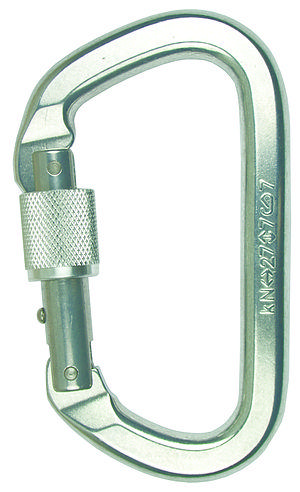
Un mousqueton est un anneau métallique possédant un système d'ouverture facile. On peut y glisser une corde, un anneau ou s'en servir comme point d'attache. C'est un connecteur utilisé en particulier dans des activités demandant l'utilisation d'un baudrier : alpinisme, escalade, spéléologie, via ferrata, travail en hauteur... Dans le cadre des activités nautiques, on trouve des mousquetons sur les voiles, les drisses ainsi que sur les harnais de sécurité.